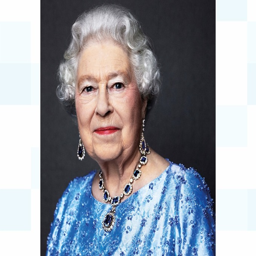
a portrait of monarch by visual artist